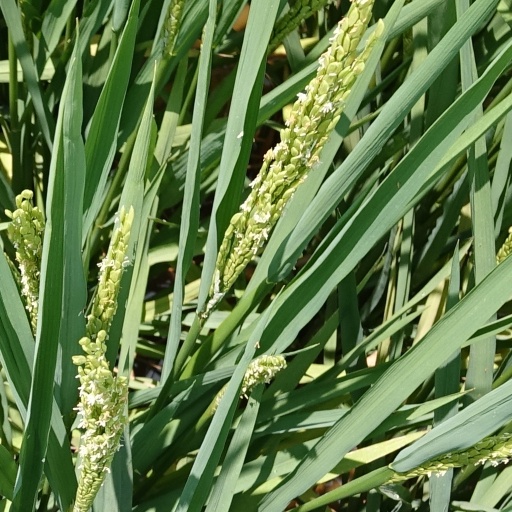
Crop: rice